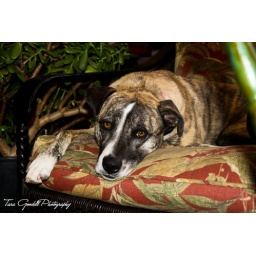
He was just sleeping on a chair that was for sale in this little antique store in Silver City, NM